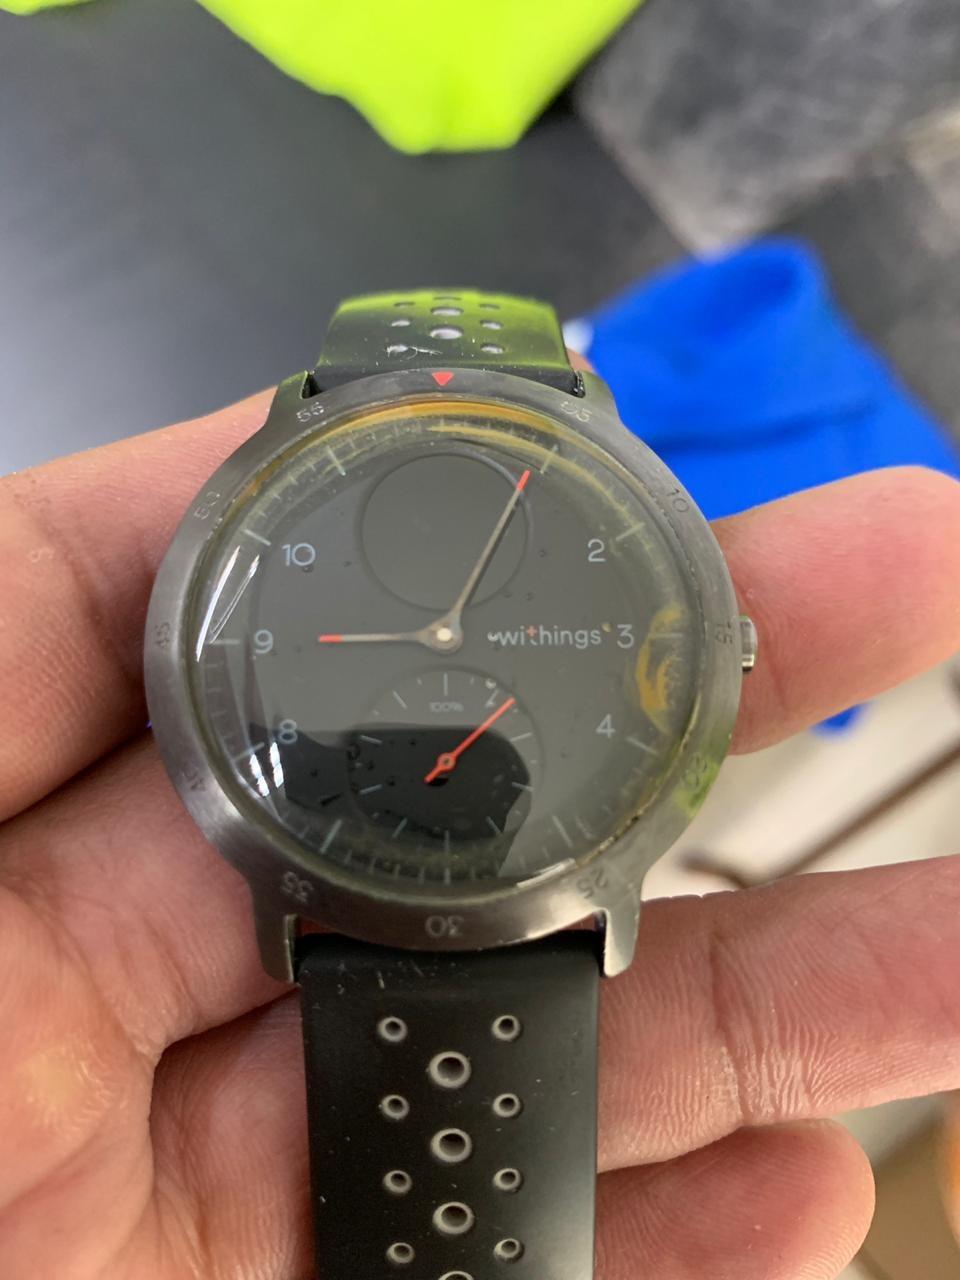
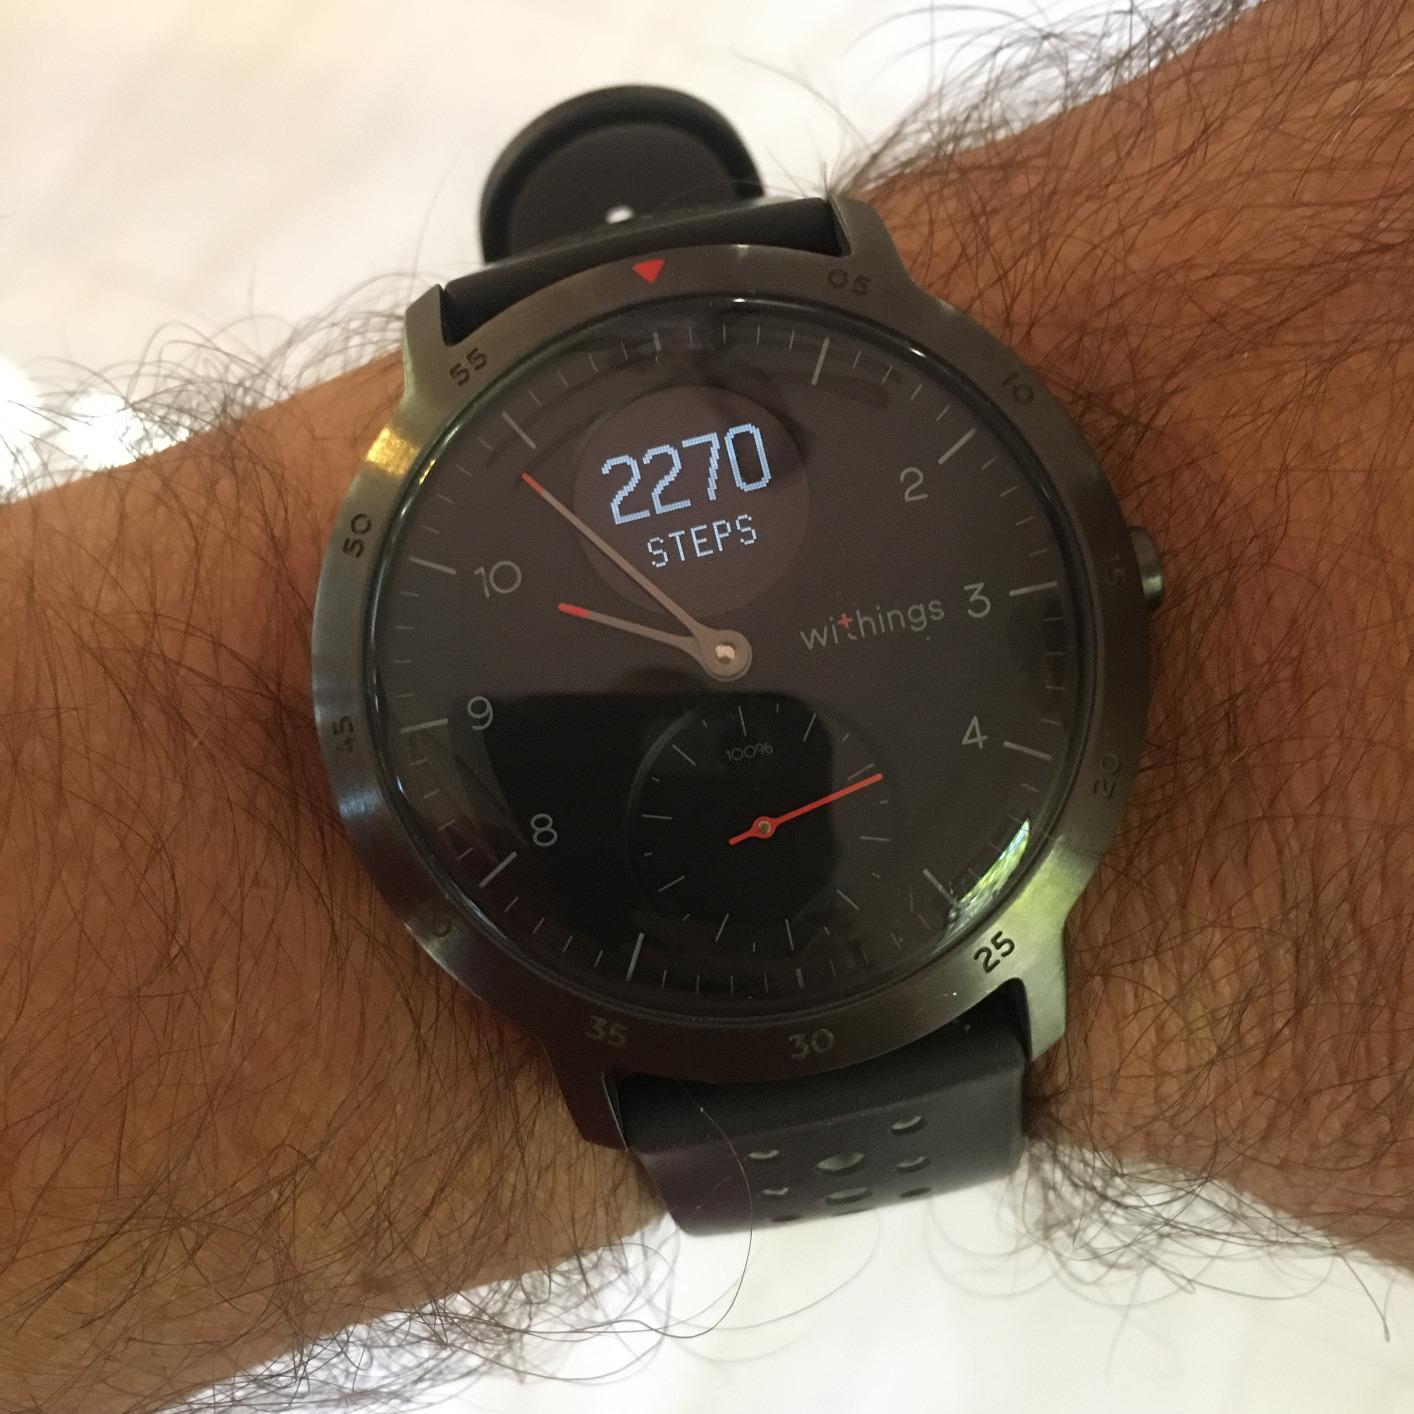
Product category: smartwatch
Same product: yes